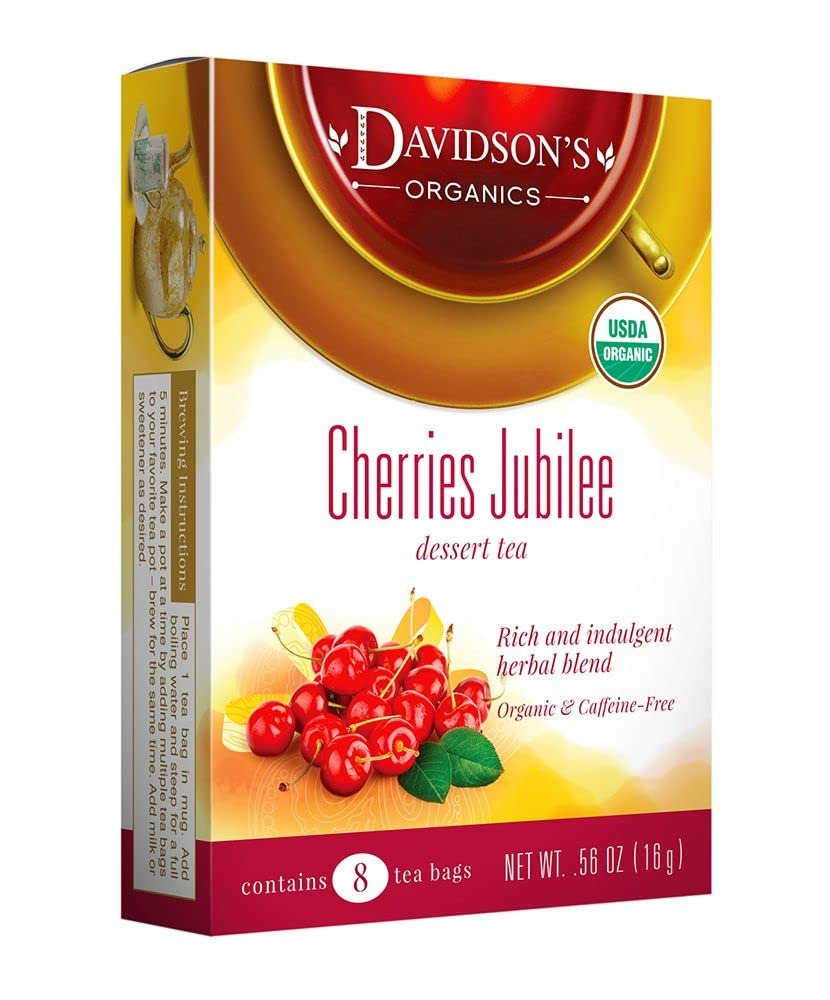
Item Name: Davidson's Organics, Cherries Jubilee, 8-count Tea Bags, Pack of 12
Bullet Point 1: Cherries Jubilee combines cherry and roasted almond essence with a base of creamy chicory, barley and South African rooibos, making the blend a perfect caffeine-free dessert alternative with only 3 calories per cup. Davidson's Cherries Jubilee is a tart and fruity brew with buttery undertones.
Bullet Point 2: LEAF TO CUP: From our farms in India to your family, Davidson’s Organics is a vertically integrated provider of premium teas at affordable prices. We grow, import, blend, package, and sell - overseeing the entire journey of our tea from the leaf cuttings to the infusion in your cup.
Bullet Point 3: ALWAYS ORGANIC: Davidson’s Organics is a 3rd generation organic tea grower delivering on its promise of providing top-notch USDA certified organic teas. Our teas are grown non-GMO & free from harmful chemicals and pesticides. We are responsibly sourced and sustainably farmed. We believe in the holistic health of our farms, farmers, plants & animals.
Bullet Point 4: A CUP OF WELLNESS: Davidson’s offers a diverse selection of tea blends for the most discerning palates. From loose leaves to tea bags & iced, and from ayurvedic to herbal, our organic teas deliver the perfect pick me up or a restful respite. Enjoy our balanced tea blends for optimal health and sipping pleasure.
Bullet Point 5: TRUST OUR TEA: Davidson's Organics was the first purveyor of fine organic teas. Since 1976, we’ve worked tirelessly to develop blends that are true reflections of their names, while being committed to sourcing healthy ingredients grown by generations of skilled small farmers. Enjoy Davidson's Organics, the organic tea that sets the standards for the highest quality.
Value: 96.0
Unit: count

Price: 39.93